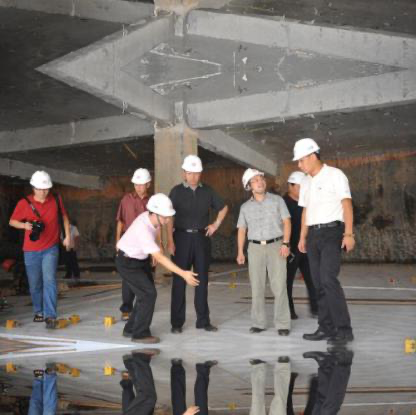
Objects in the image:
label: helmet
label: helmet
label: helmet
label: helmet
label: helmet
label: helmet
label: helmet